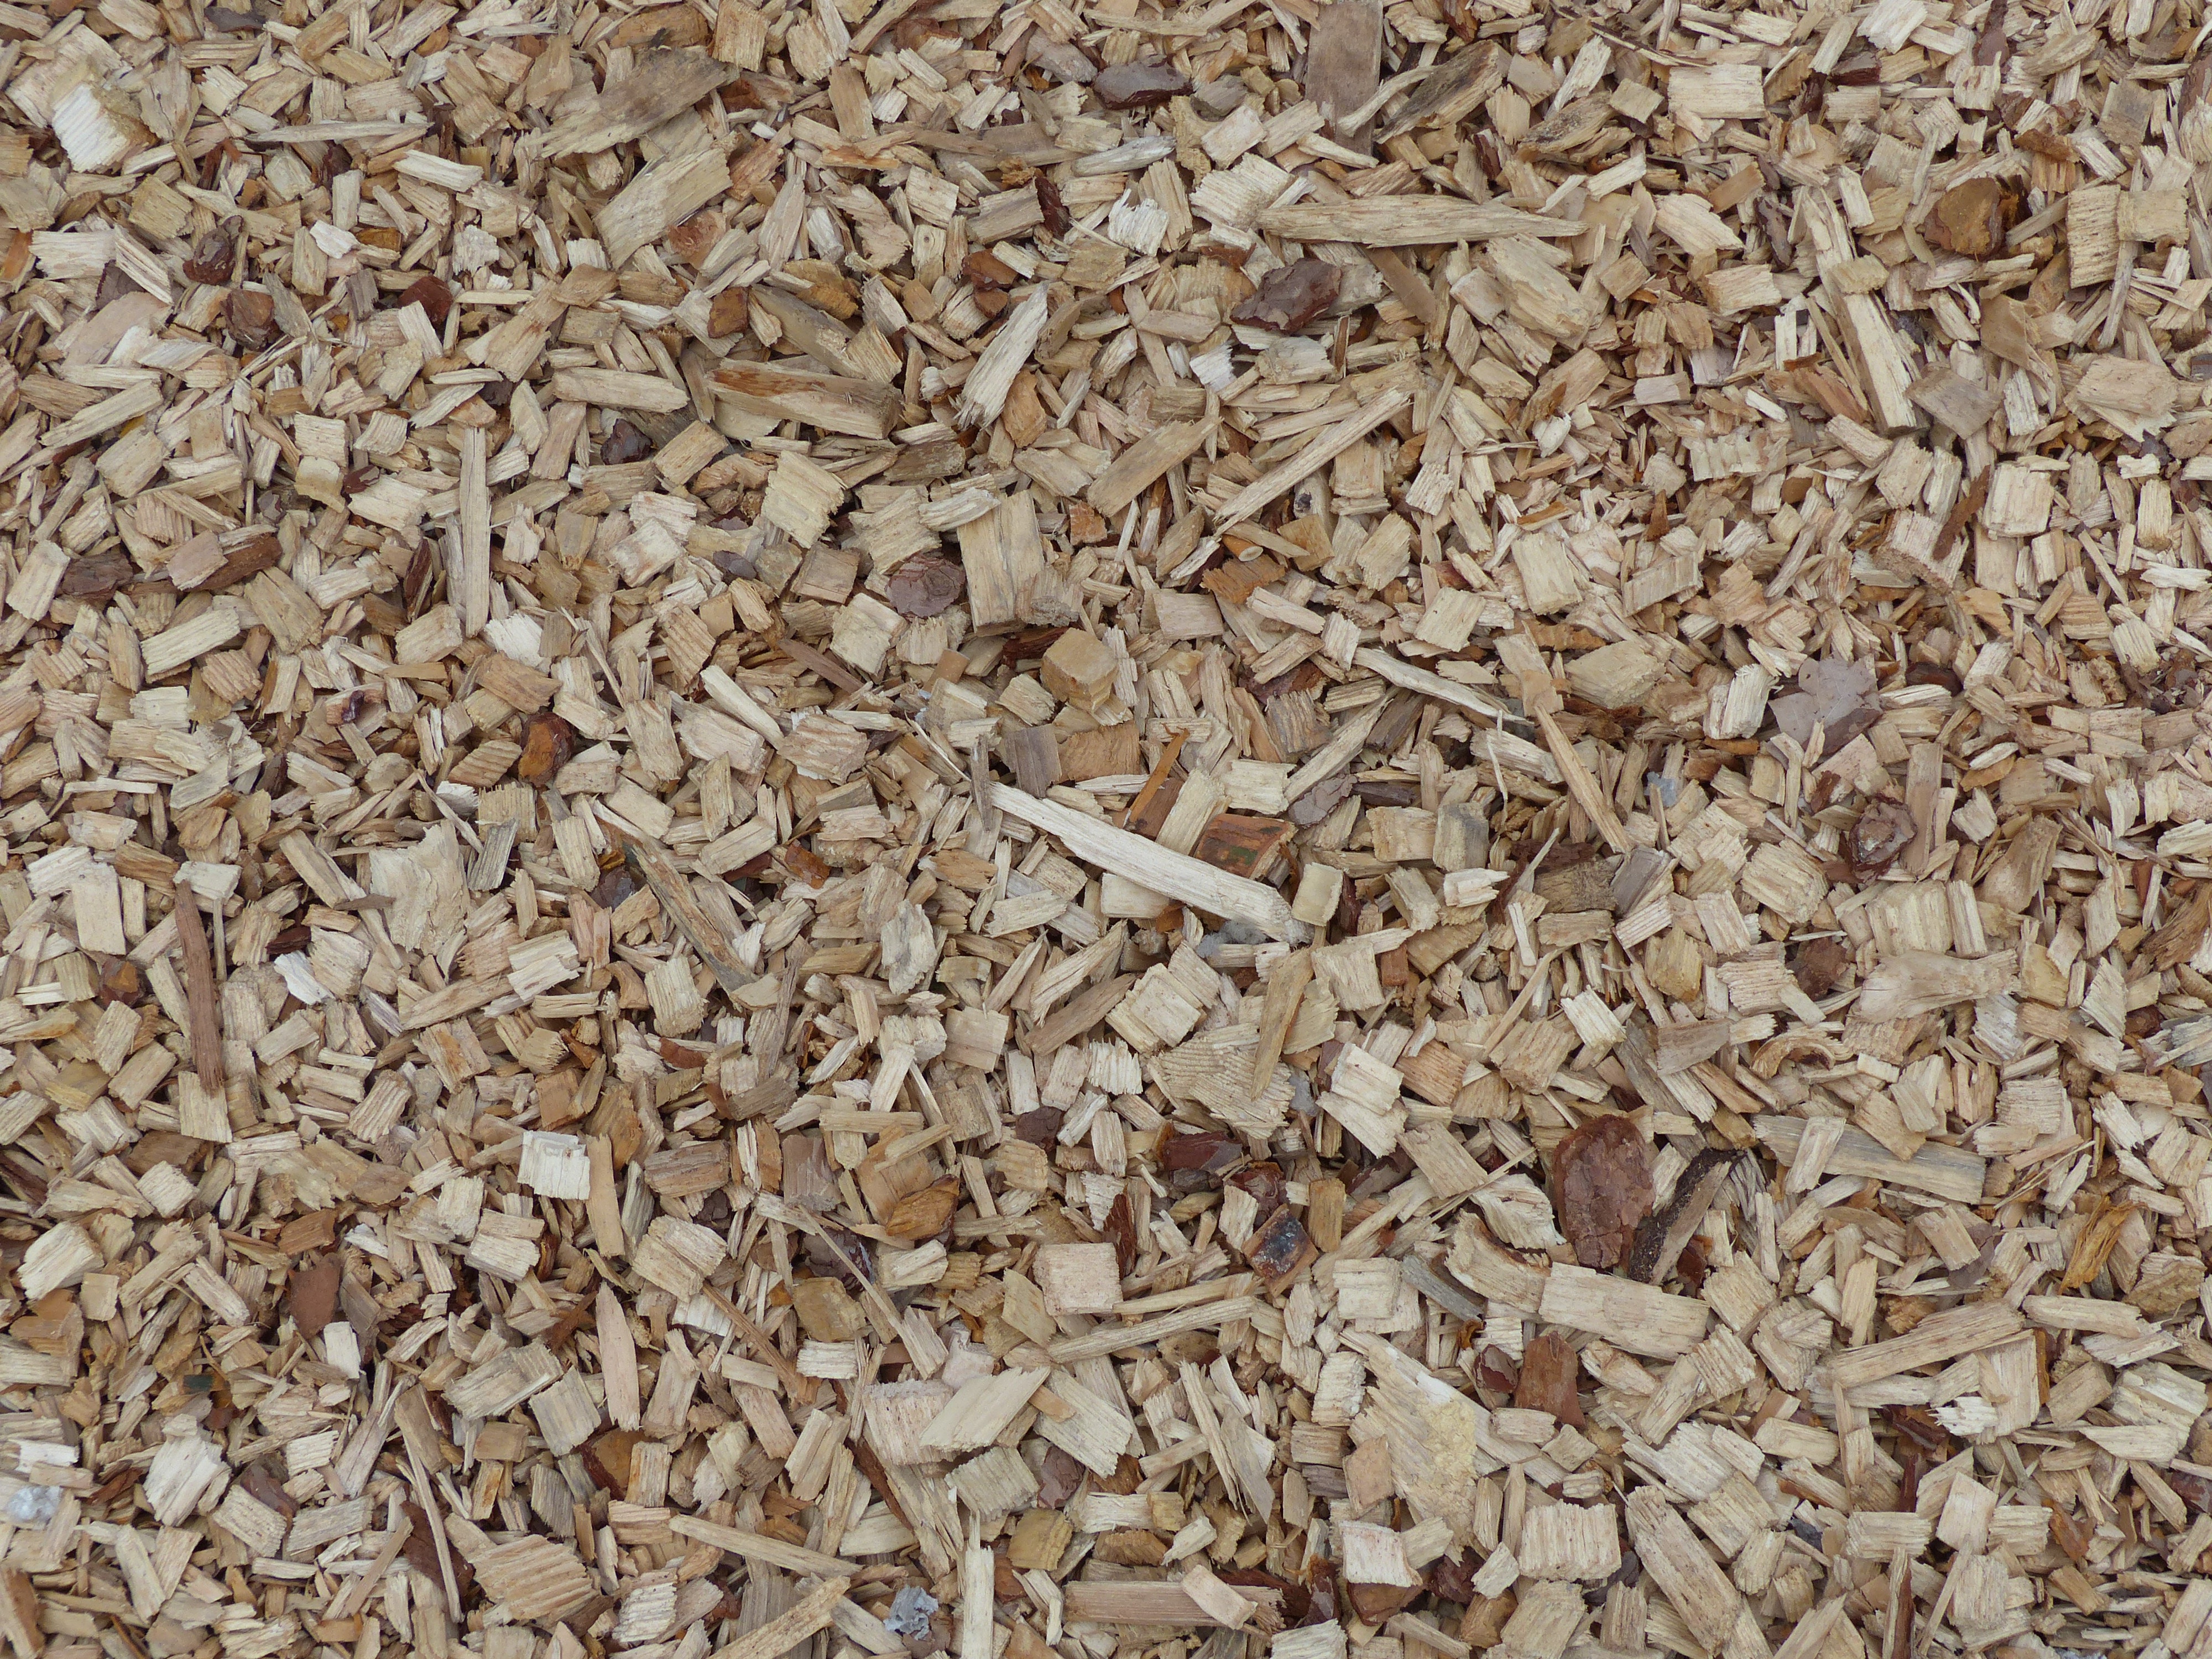
nature, plant, wood, texture, meal, food, produce, crop, fire, soil, breakfast, close, material, cereal, background, gravel, fuel, flooring, husk, grass family, whole grain, holzsp nne, sp nne